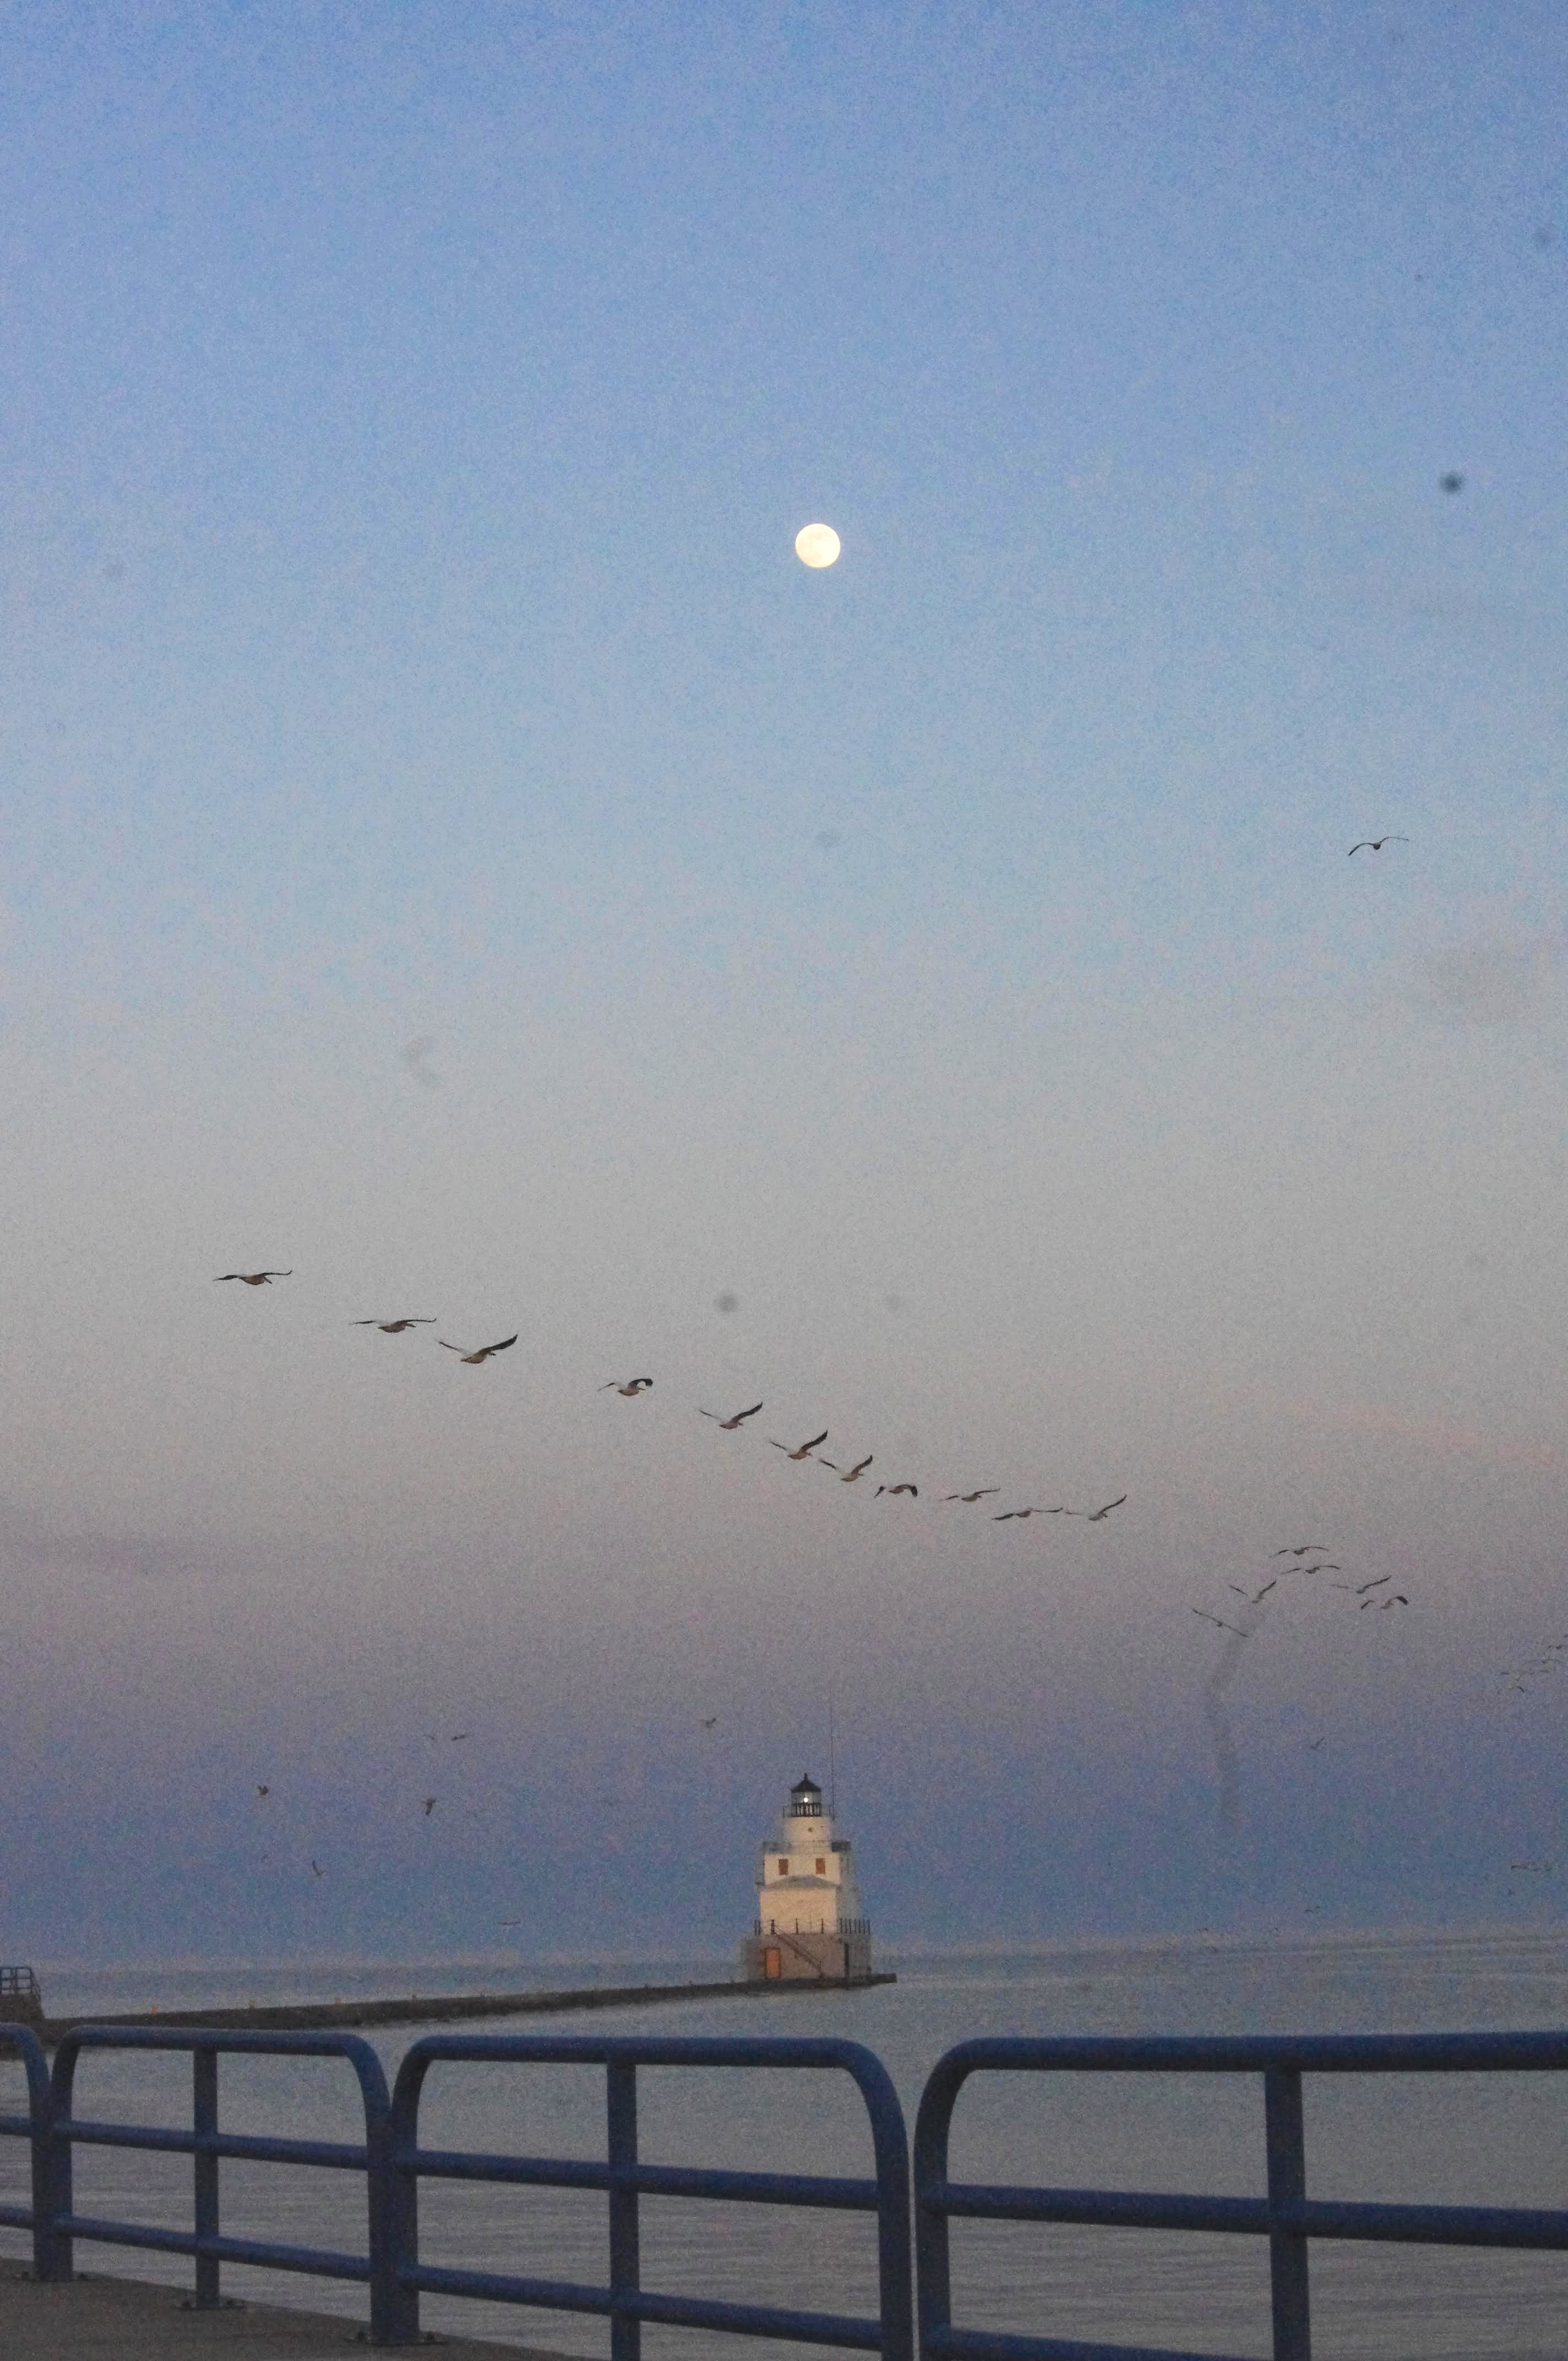
sunset, sky, moon, water, full moon, sea, horizon, cloud, calm, seabird, astronomical object, ocean, night, celestial event, evening, moonlight, vacation, beach